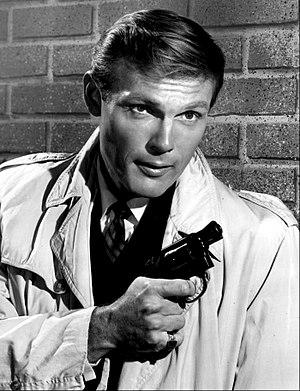
William West Anderson dit Adam West, né le 19 septembre 1928 à Walla Walla et mort le 9 juin 2017 à Los Angeles, est un acteur américain, célèbre pour avoir incarné Batman dans la série télévisée du même nom de 1966, ainsi que dans le film Batman de Leslie H. Martinson tourné la même année. Il fut également la voix du maire dans la série Les Griffin.